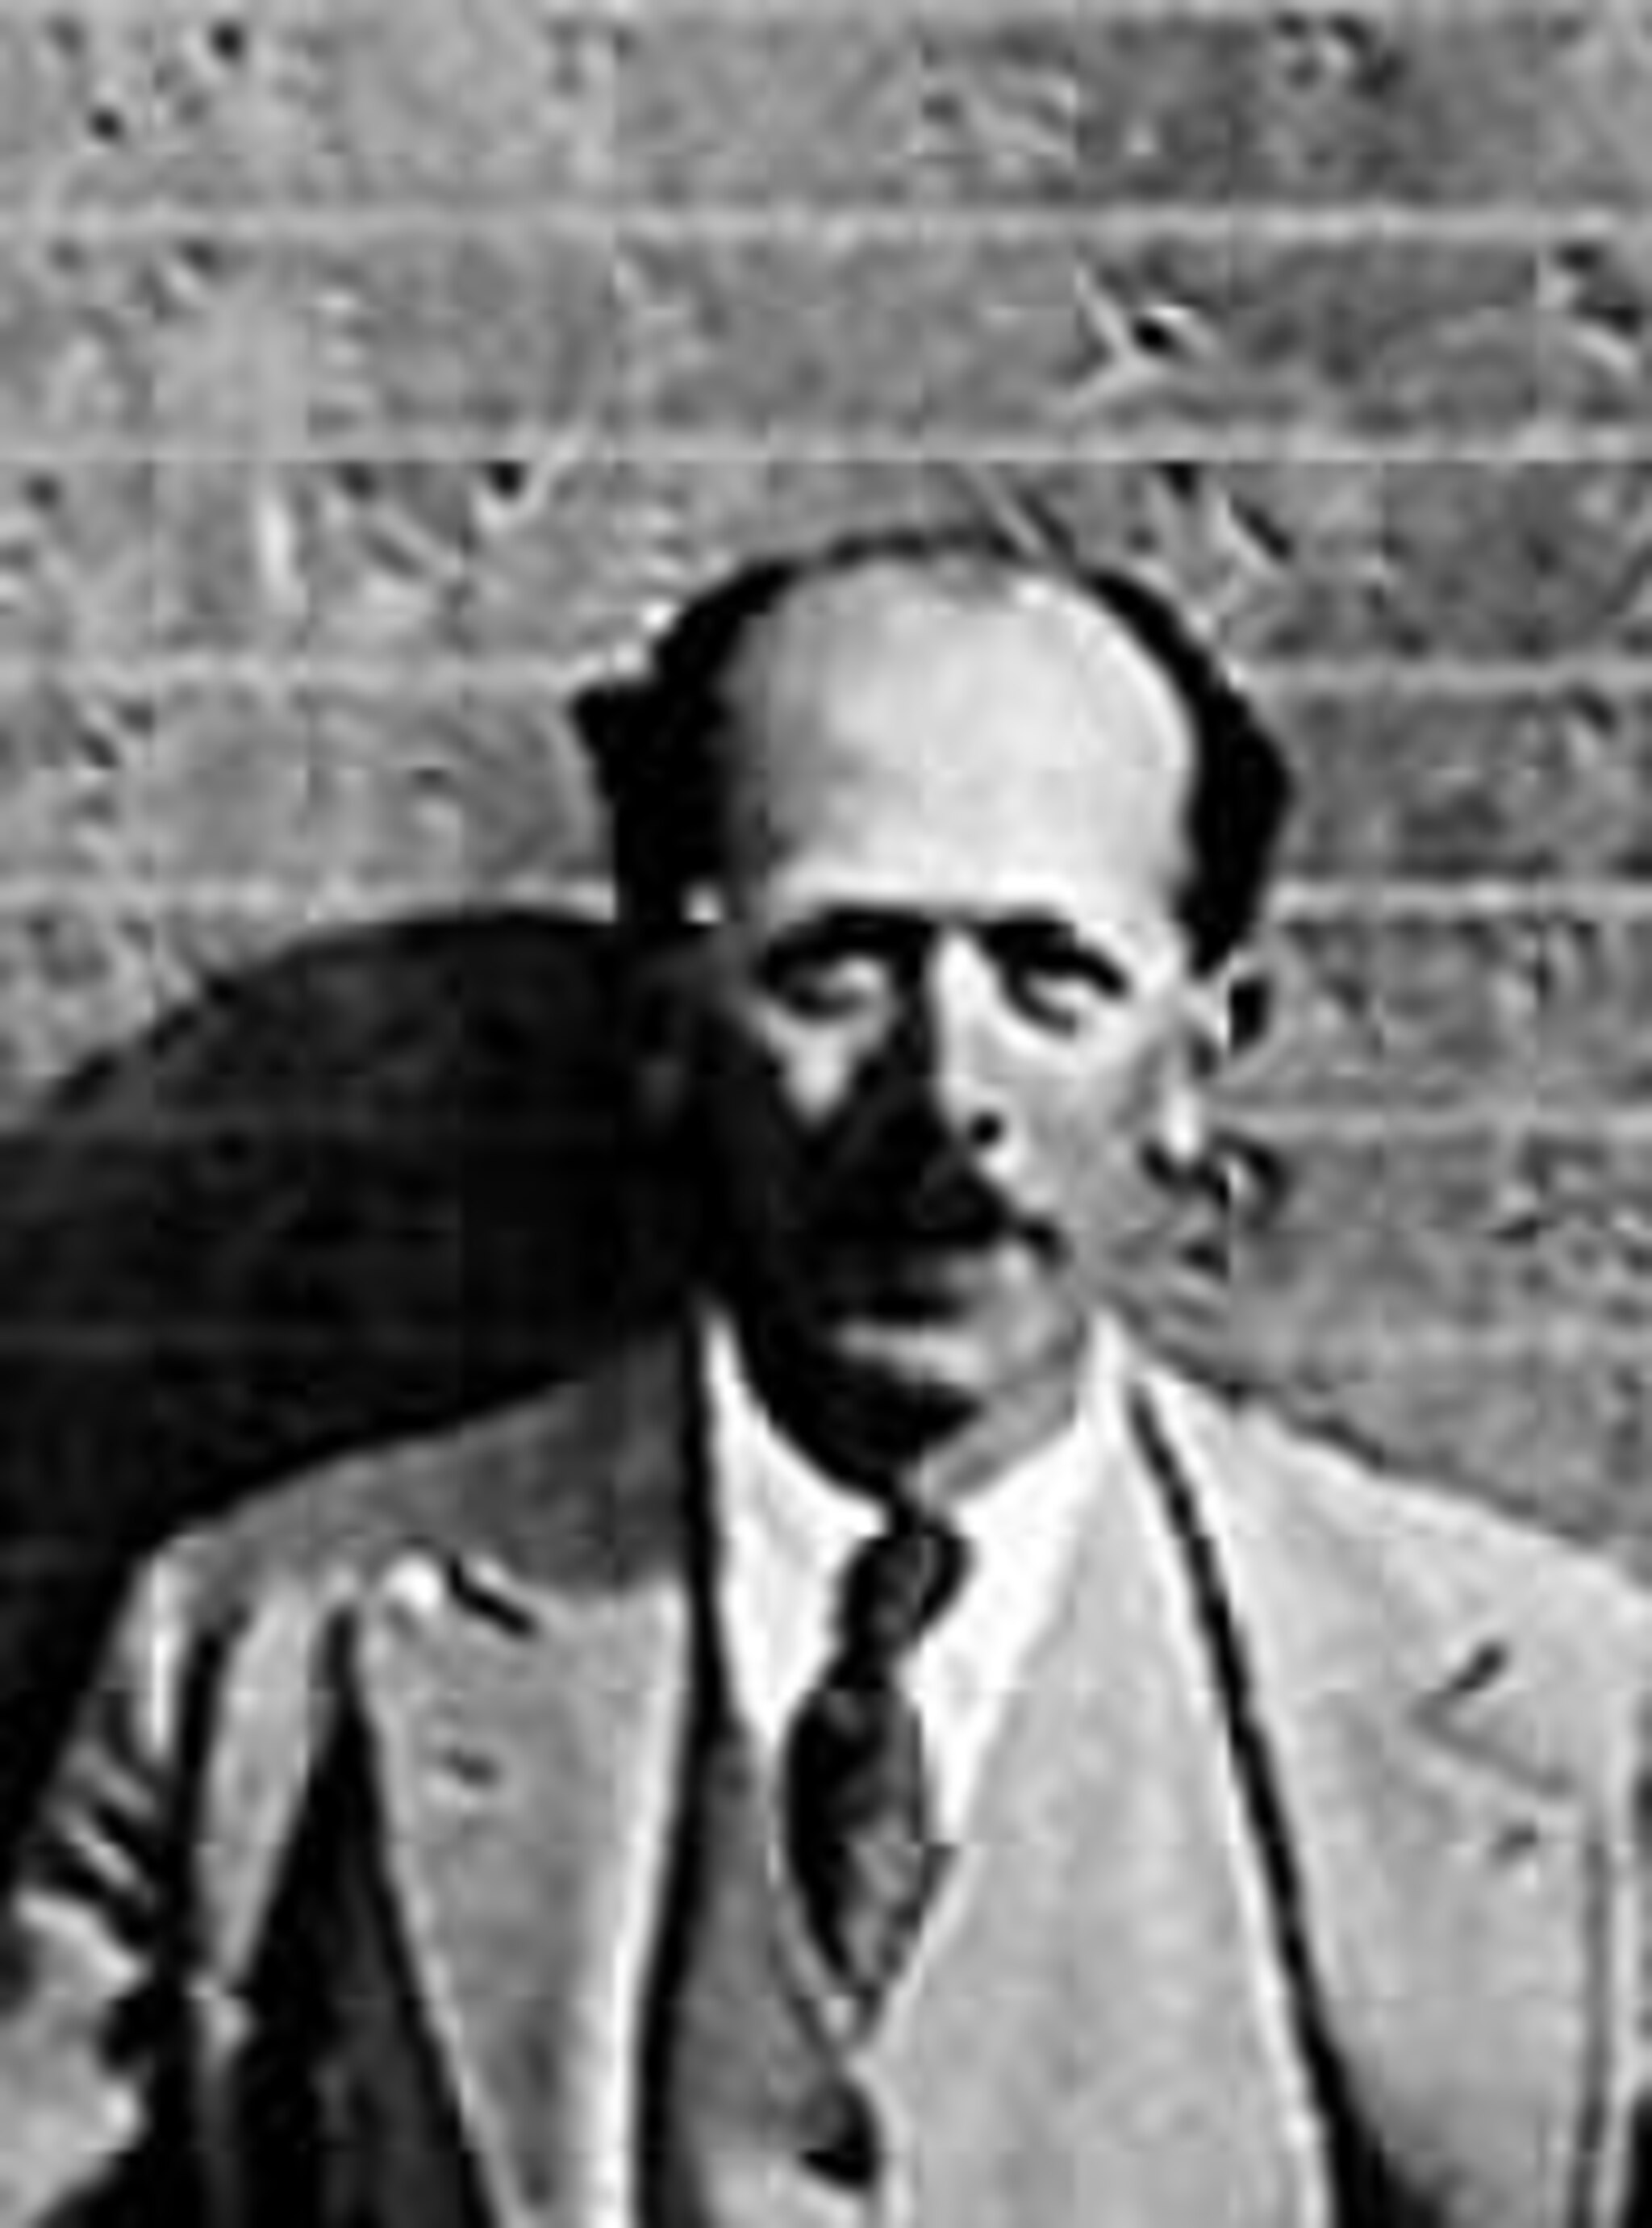
Title: Ernst Herzfeld (cropped)
Description: Ernst Herzfeld (1879–1948), German archaeologist and Iranologist
Date: from 1925 until 1934
Categories: Ernst Herzfeld, PD Old, Extracted images, CC-PD-Mark, Black and white portrait photographs of standing men, Persepolis in the 1920s, Persepolis in the 1930s, People in Persepolis